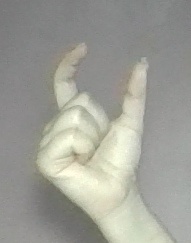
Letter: nun